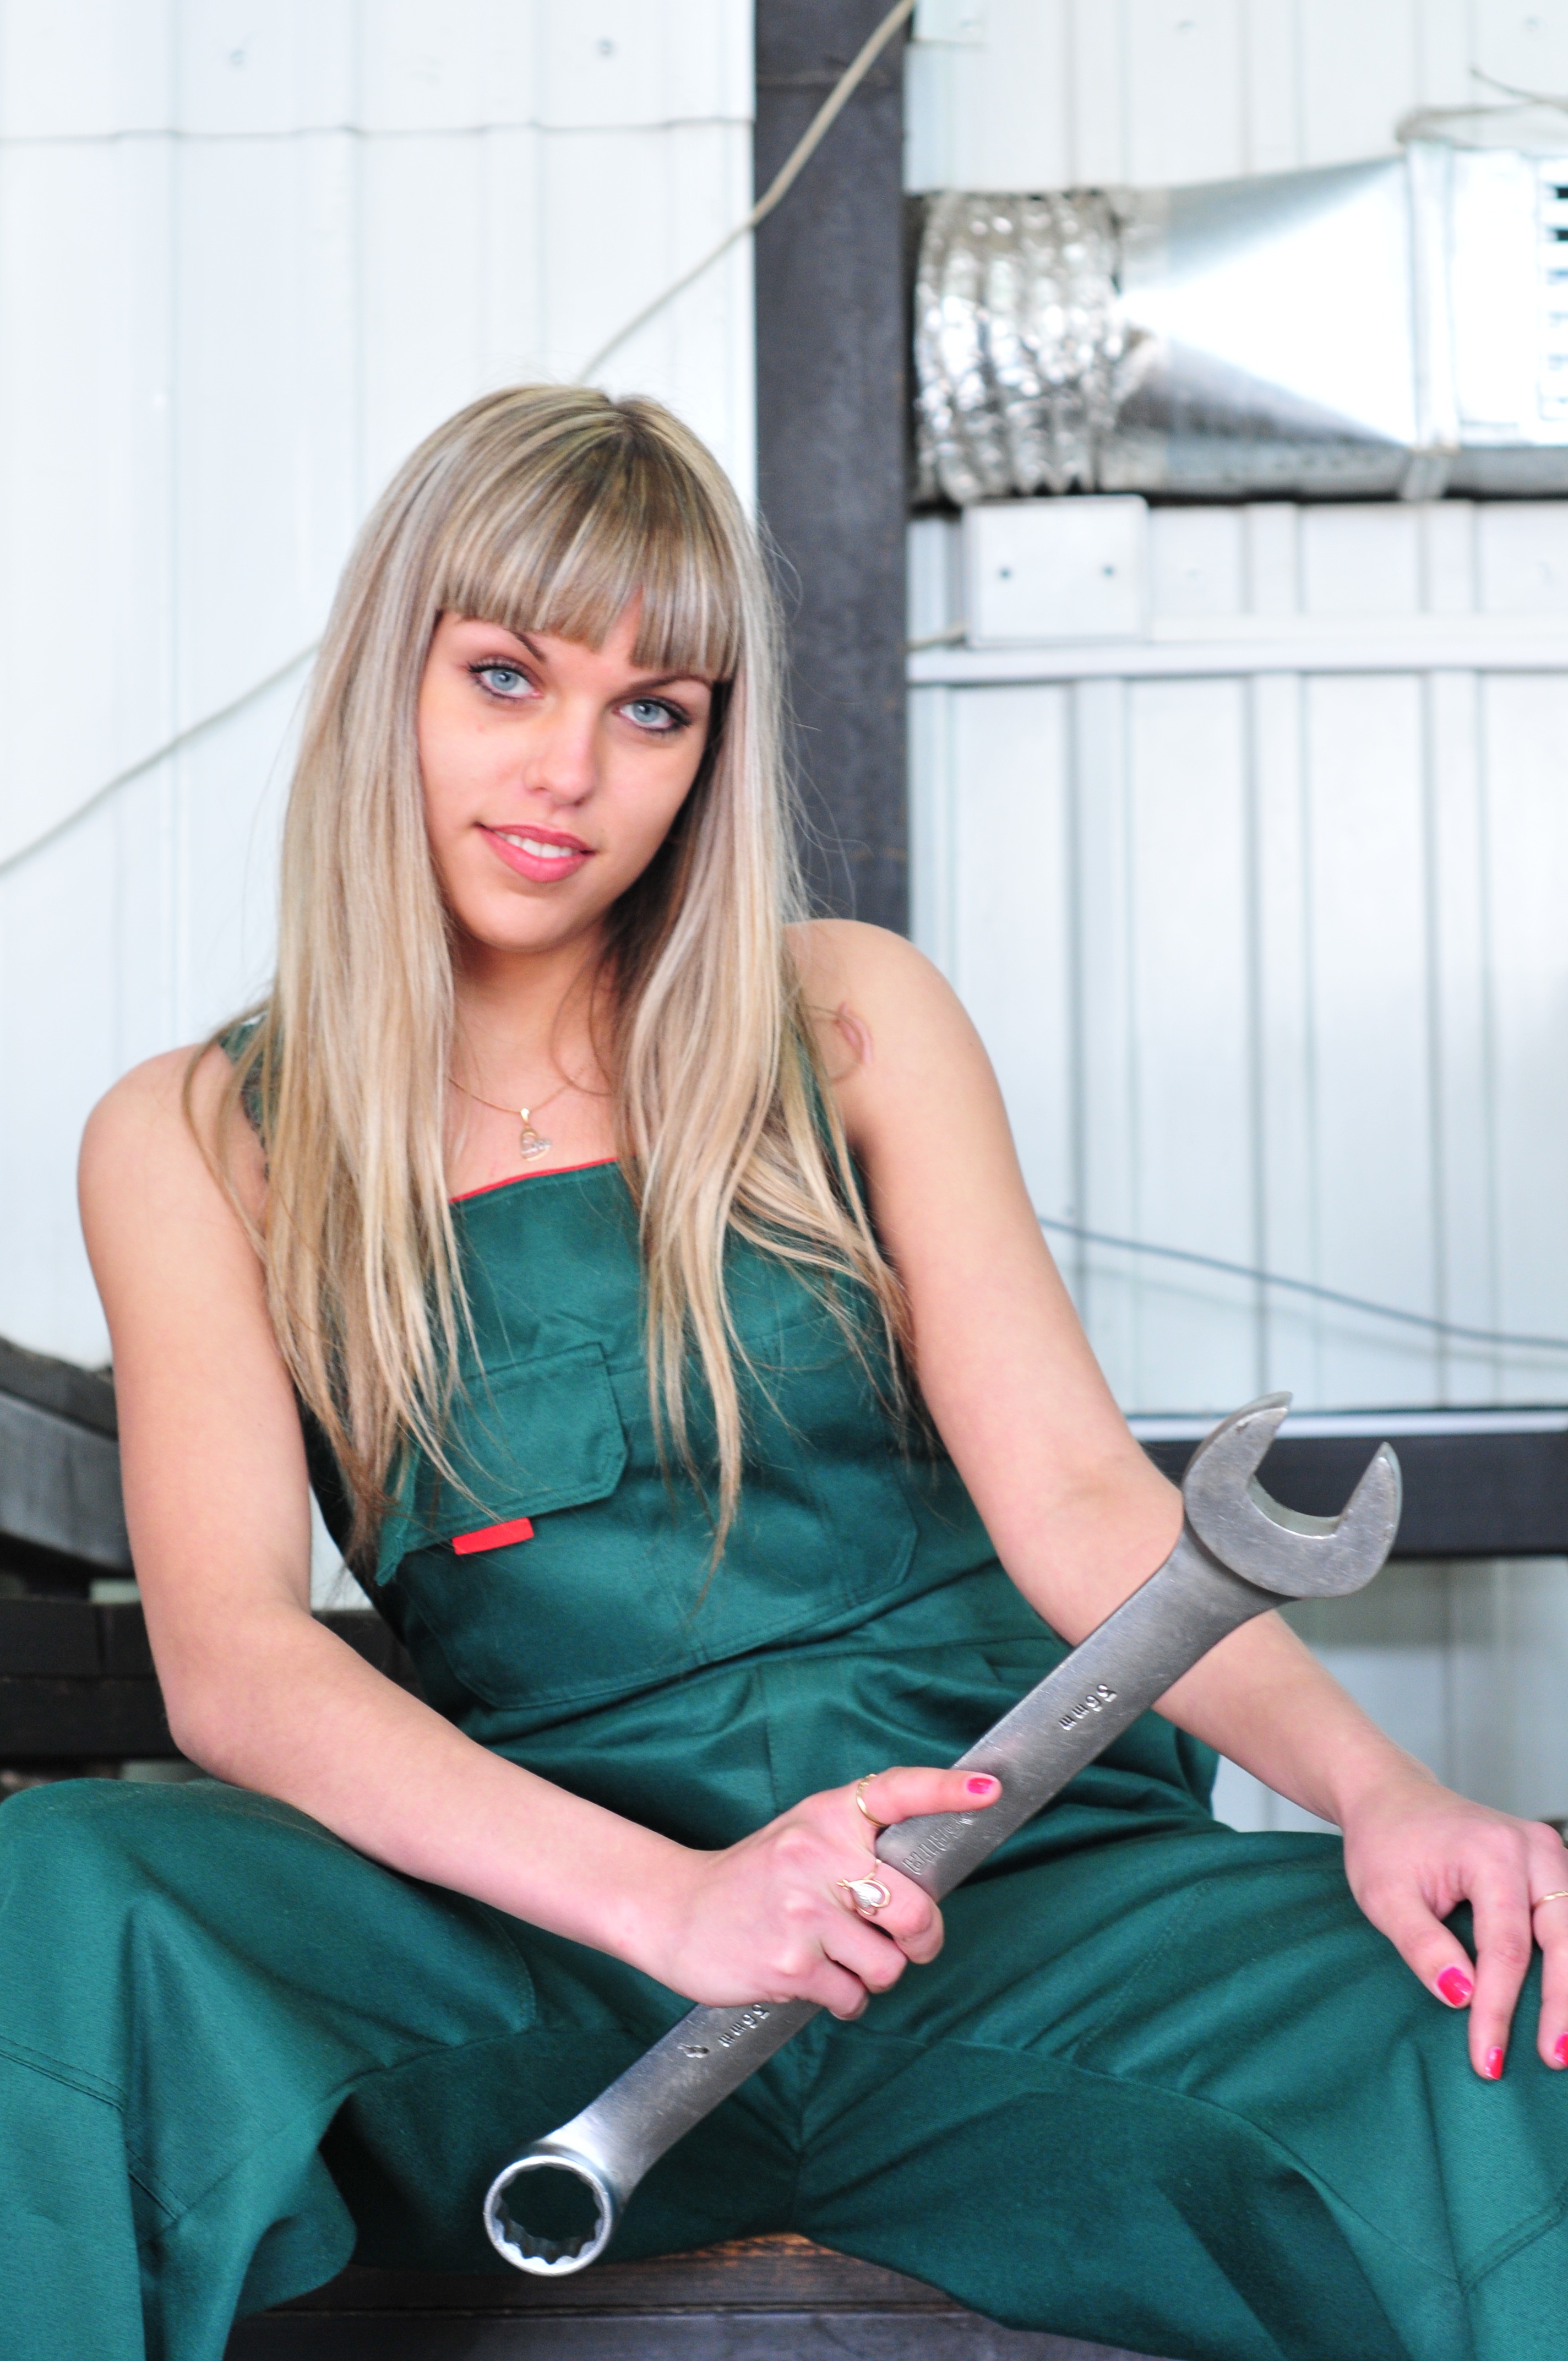
girl, hair, photography, leg, model, sitting, fashion, clothing, lady, hairstyle, long hair, glasses, thigh, beauty, blond, photoshoot, photo shoot, brown hair, portrait photography, car service, human positions, art model, supermodel